Halid Ziya Uşaklıgil

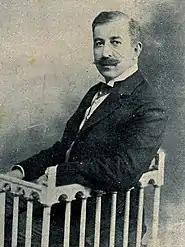
Halid Ziya Uşaklıgil in his middle age

Halid Ziya Uşaklıgil was born in Istanbul in 1866. He went to primary school and then attended the secondary school Fatih Rüştiyesi in the same city. His family moved to Izmir in 1879. He completed his secondary education in Izmir attending the school which now is known as İzmir Atatürk Lisesi. He later attended an Armenian Catholic school to learn French where he completed his first translation works.